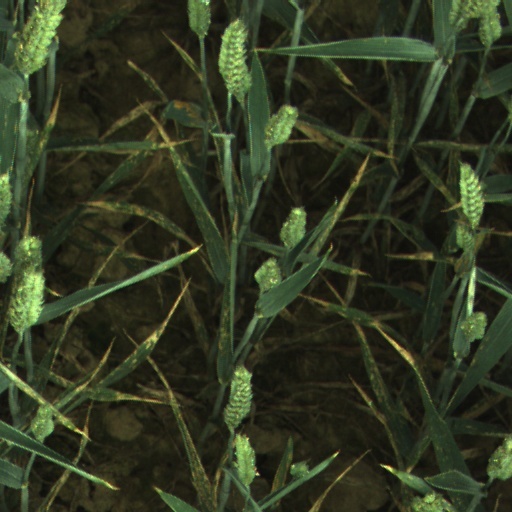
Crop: wheat